In the Heights (film)

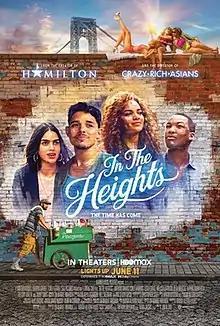
Theatrical release poster

In the Heights is a 2021 American musical drama film directed by Jon M. Chu from a screenplay by Quiara Alegría Hudes based on the stage musical of the same name by Hudes and Lin-Manuel Miranda. The film stars Anthony Ramos, Corey Hawkins, Leslie Grace in her film debut, Melissa Barrera, Olga Merediz, Daphne Rubin-Vega, Gregory Diaz IV, and Jimmy Smits. The film follows a similar plot to the musical, telling the story of a corner in the predominantly Dominican community of Washington Heights neighborhood of Upper Manhattan in New York City, where every member of the community pursues their (little dreams) for a better life.